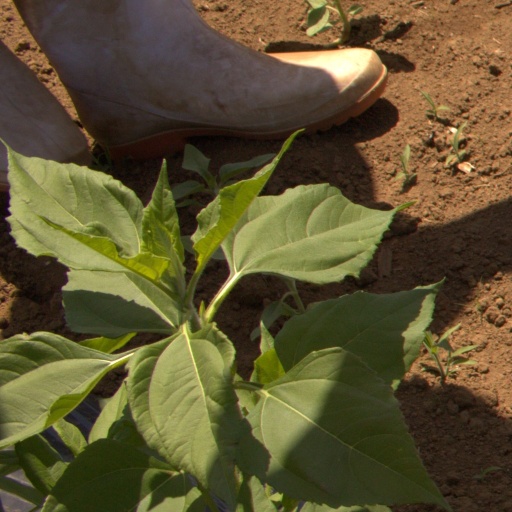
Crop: Jerusalem artichoke